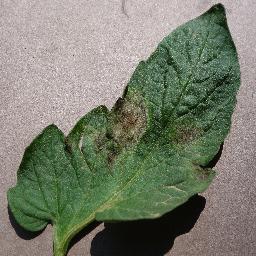
Label: Tomato___Late_blight